Crimean War

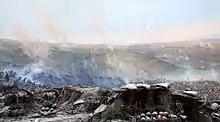
"The Siege of Sevastopol" panorama by Franz Roubaud

Believing the northern approaches to the city too well defended, especially because of the presence of a large star fort and the city being on the south side of Sevastopol Bay, Sir John Burgoyne, the engineer advisor, recommended for the allies attack to Sevastopol from the south. The joint commanders, Raglan and Saint-Arnaud, agreed. On 25 September, the whole army began to march southeast and encircled the city from the south after it had established port facilities at Balaclava for the British and at Kamiesch for the French. The Russians retreated into the city.